James Hume (magistrate)

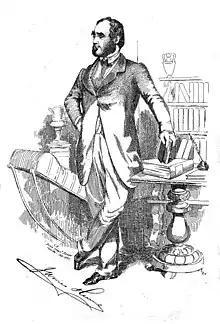
Sketch by Colesworthey Grant, 1850

James Hume (23 January 1808 – 17 September 1862) was a British magistrate and civil servant who worked in the East India Company court at Calcutta. He was a prominent political commentator, the founder of the daily newspaper "Calcutta Star" which he edited, as also the periodical the "India Sporting Review" which ran from 1845 to 1859.